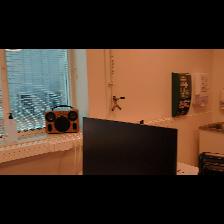
Label: NonHuman